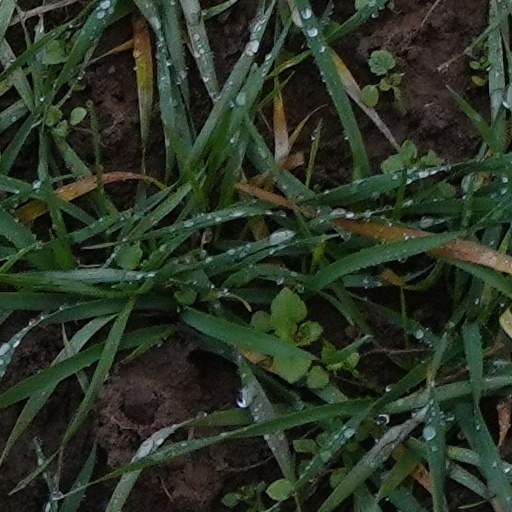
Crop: wheat